Metropolitan Association for Befriending Young Servants

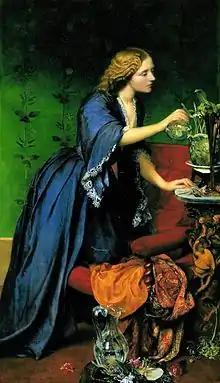
Jane Nassau Senior

The Metropolitan Association for Befriending Young Servants (MABYS) was a voluntary organisation of middle- and upper-class women, which aimed to support poor young women and girls in London and encourage them to become domestic servants.